Cyprus at the 2016 Summer Paralympics

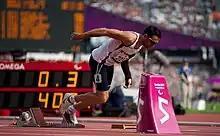
Antonis Aresti "(pictured at the 2012 Summer Paralympics)" represented Cyprus for the third time in his Paralympic career in athletics.

Antonis Aresti was born on 15 February 1983. At the age of three, he lost the full use of his left arm when he was struck by a car while crossing the road in Cyprus and was left with three severed nerves. This led Aresti to take up sprinting and made his international debut at the 2006 Dutch World Track and Field Championship. These Rio Paralympics were his third consecutive appearance in the Paralympic movement after representing Cyprus at the 2008 Summer Paralympics (two silver medals) and the 2012 London Paralympics. Aresti is classified as T47. He qualified for the Games since his 2015 IPC Athletics World Championships performance of 50.55 seconds in the men's 400 metres T47 was 0.25 seconds faster than the "A" qualifying standard for that discipline. Aresti stated to the Cyprus News Agency that his goal was to reach the final of his event and then win another Paralympic medal. On 16 September, he competed in the heats of the men's 400 metres T47 event. Aresti was drawn into heat one, finishing in a time of 50.42 seconds, third out of eight athletes. His time was eighth fastest overall and this allowed him to proceed to the next day's final. There, Aresti finished in sixth position out of eight sprinters in a time of 50.07 seconds.